Malhar Pandya

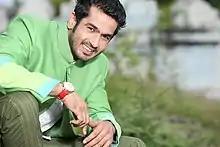

Pandya was born 9 November to a Gujarati family in Ahmedabad, Gujarat. He won the title of Mr. Gujarat by winning a body-building competition.